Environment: real
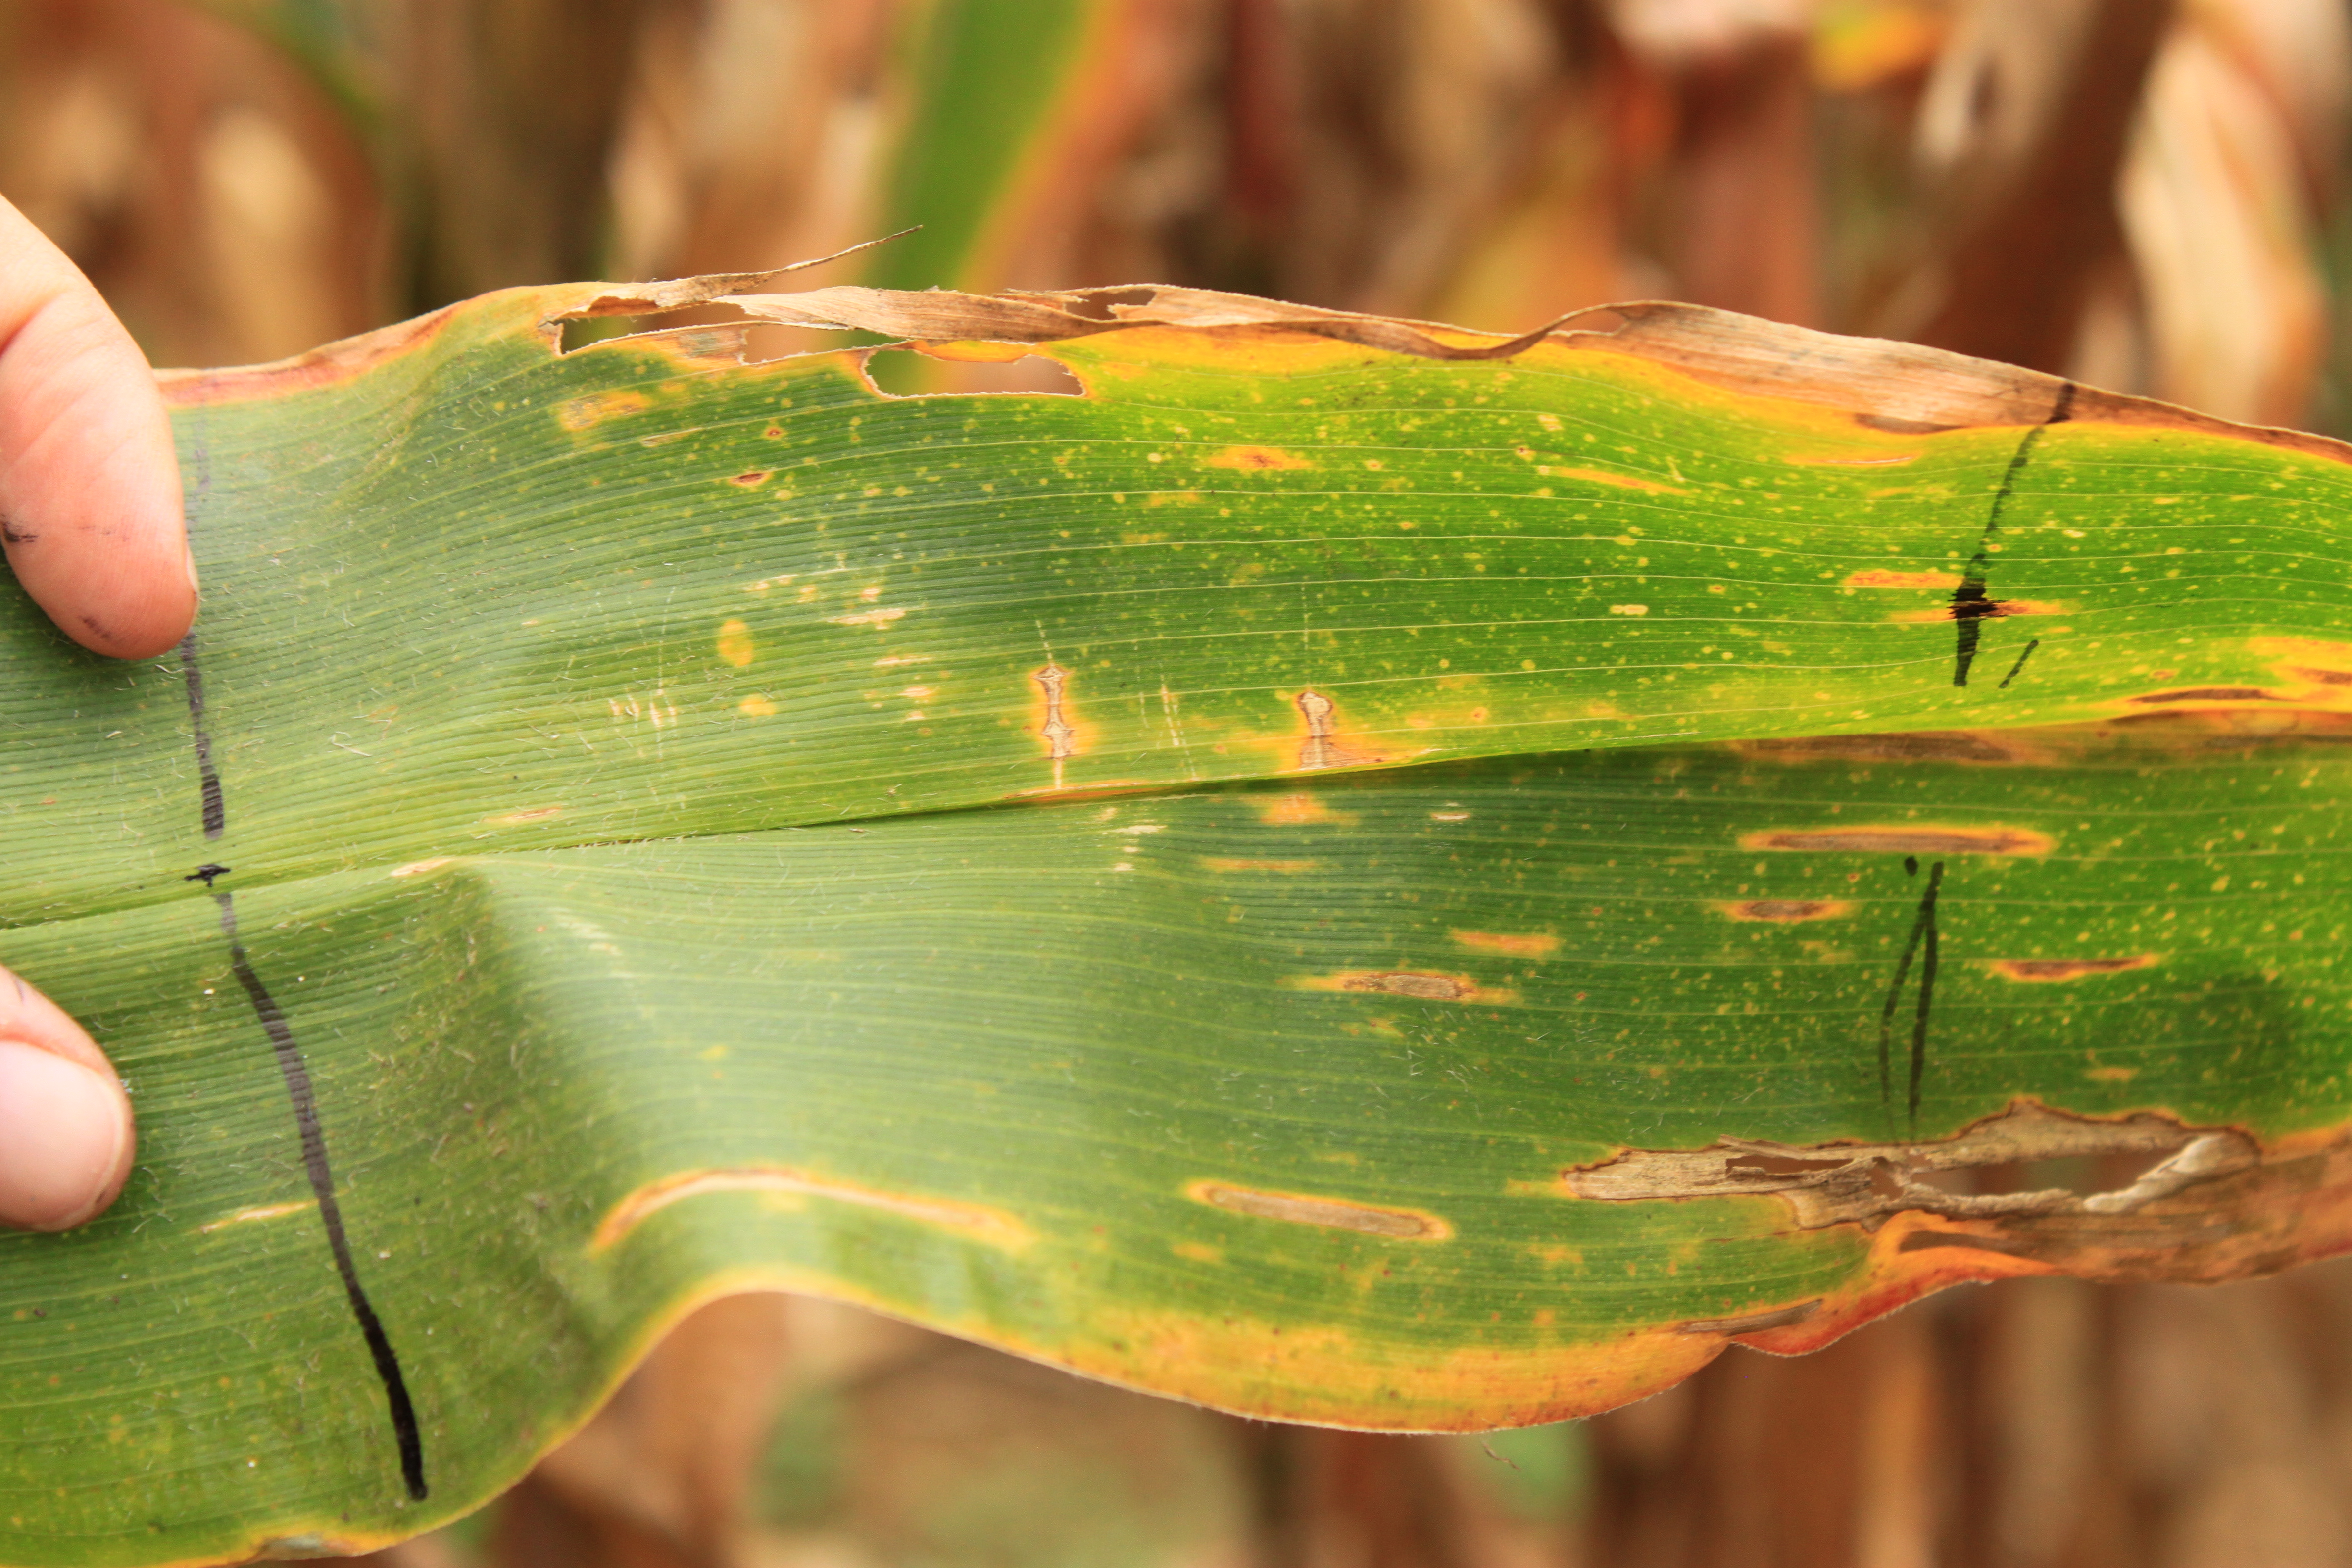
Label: gray_leaf_spot